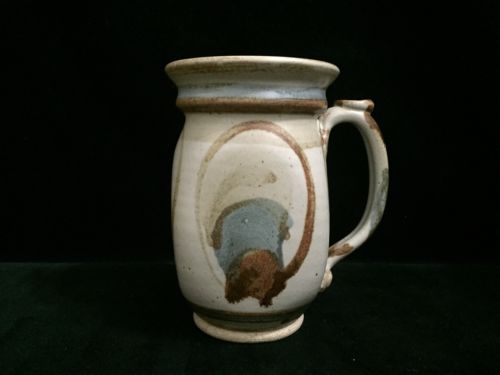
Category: mug